Holy Week

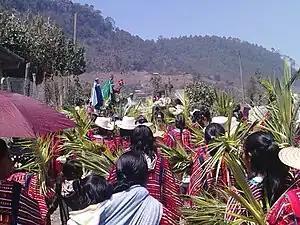
Holy Week in Mexico

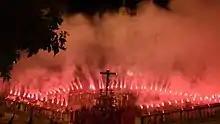
Holy Week in Jerez de la Frontera, Spain

Holy Week has developed into one of Brazil's main symbols of community identity, more specifically in the southern town of Campanha. The Campanha Holy Week begins on the Monday evening with the Procession of the Deposit. The figure of Our Lord of the Stations, representing the blood-stained Jesus carrying the cross, is brought from the church in a large black box and displayed in the main square. Then it is solemnly taken to the church following a band and a procession of people.